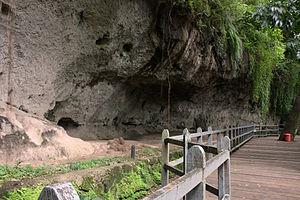
Cet article recense les sites concernés par l'observatoire mondial des monuments en 1996.